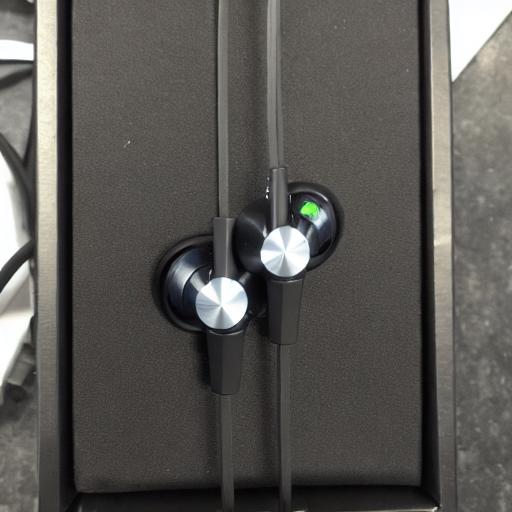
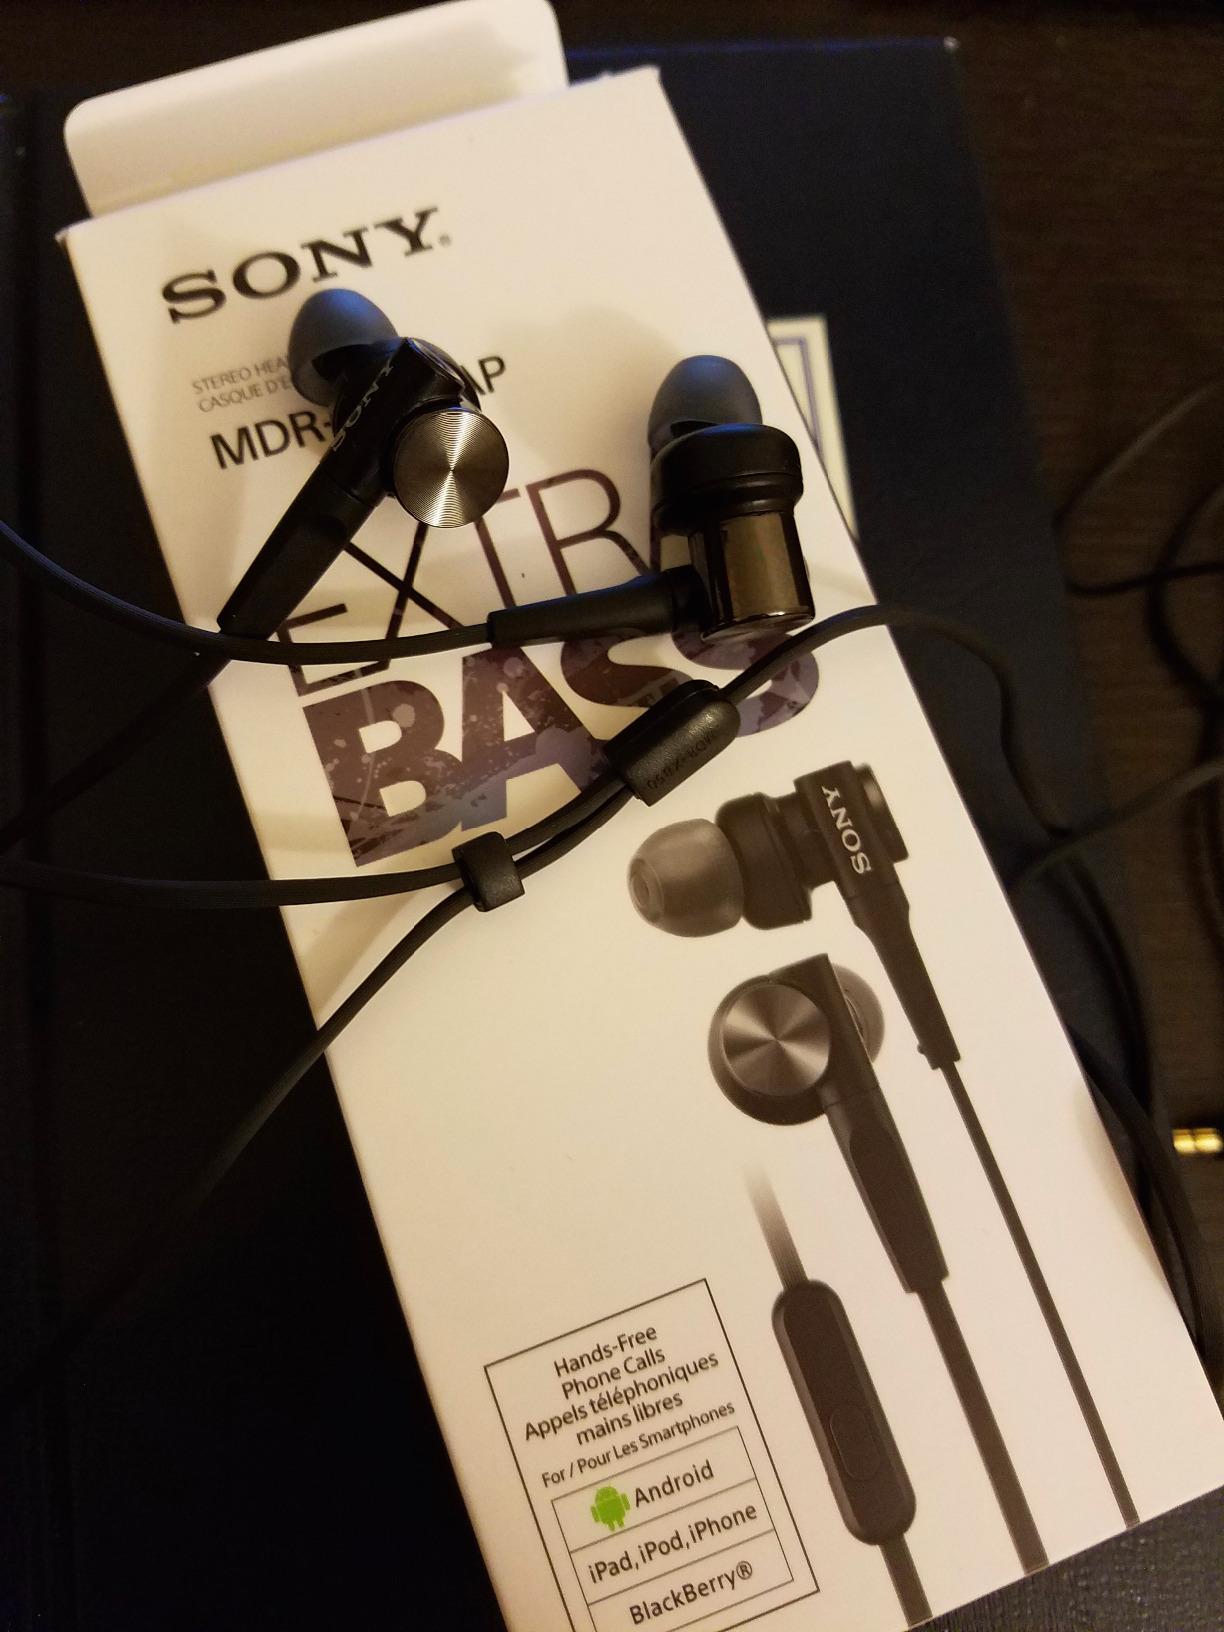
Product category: headphones
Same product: no